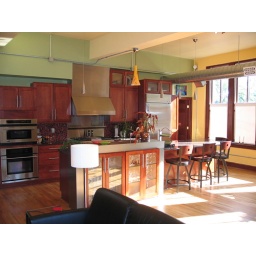
14 ft. granite top counter with custom built in stainless cabinet and glass doors